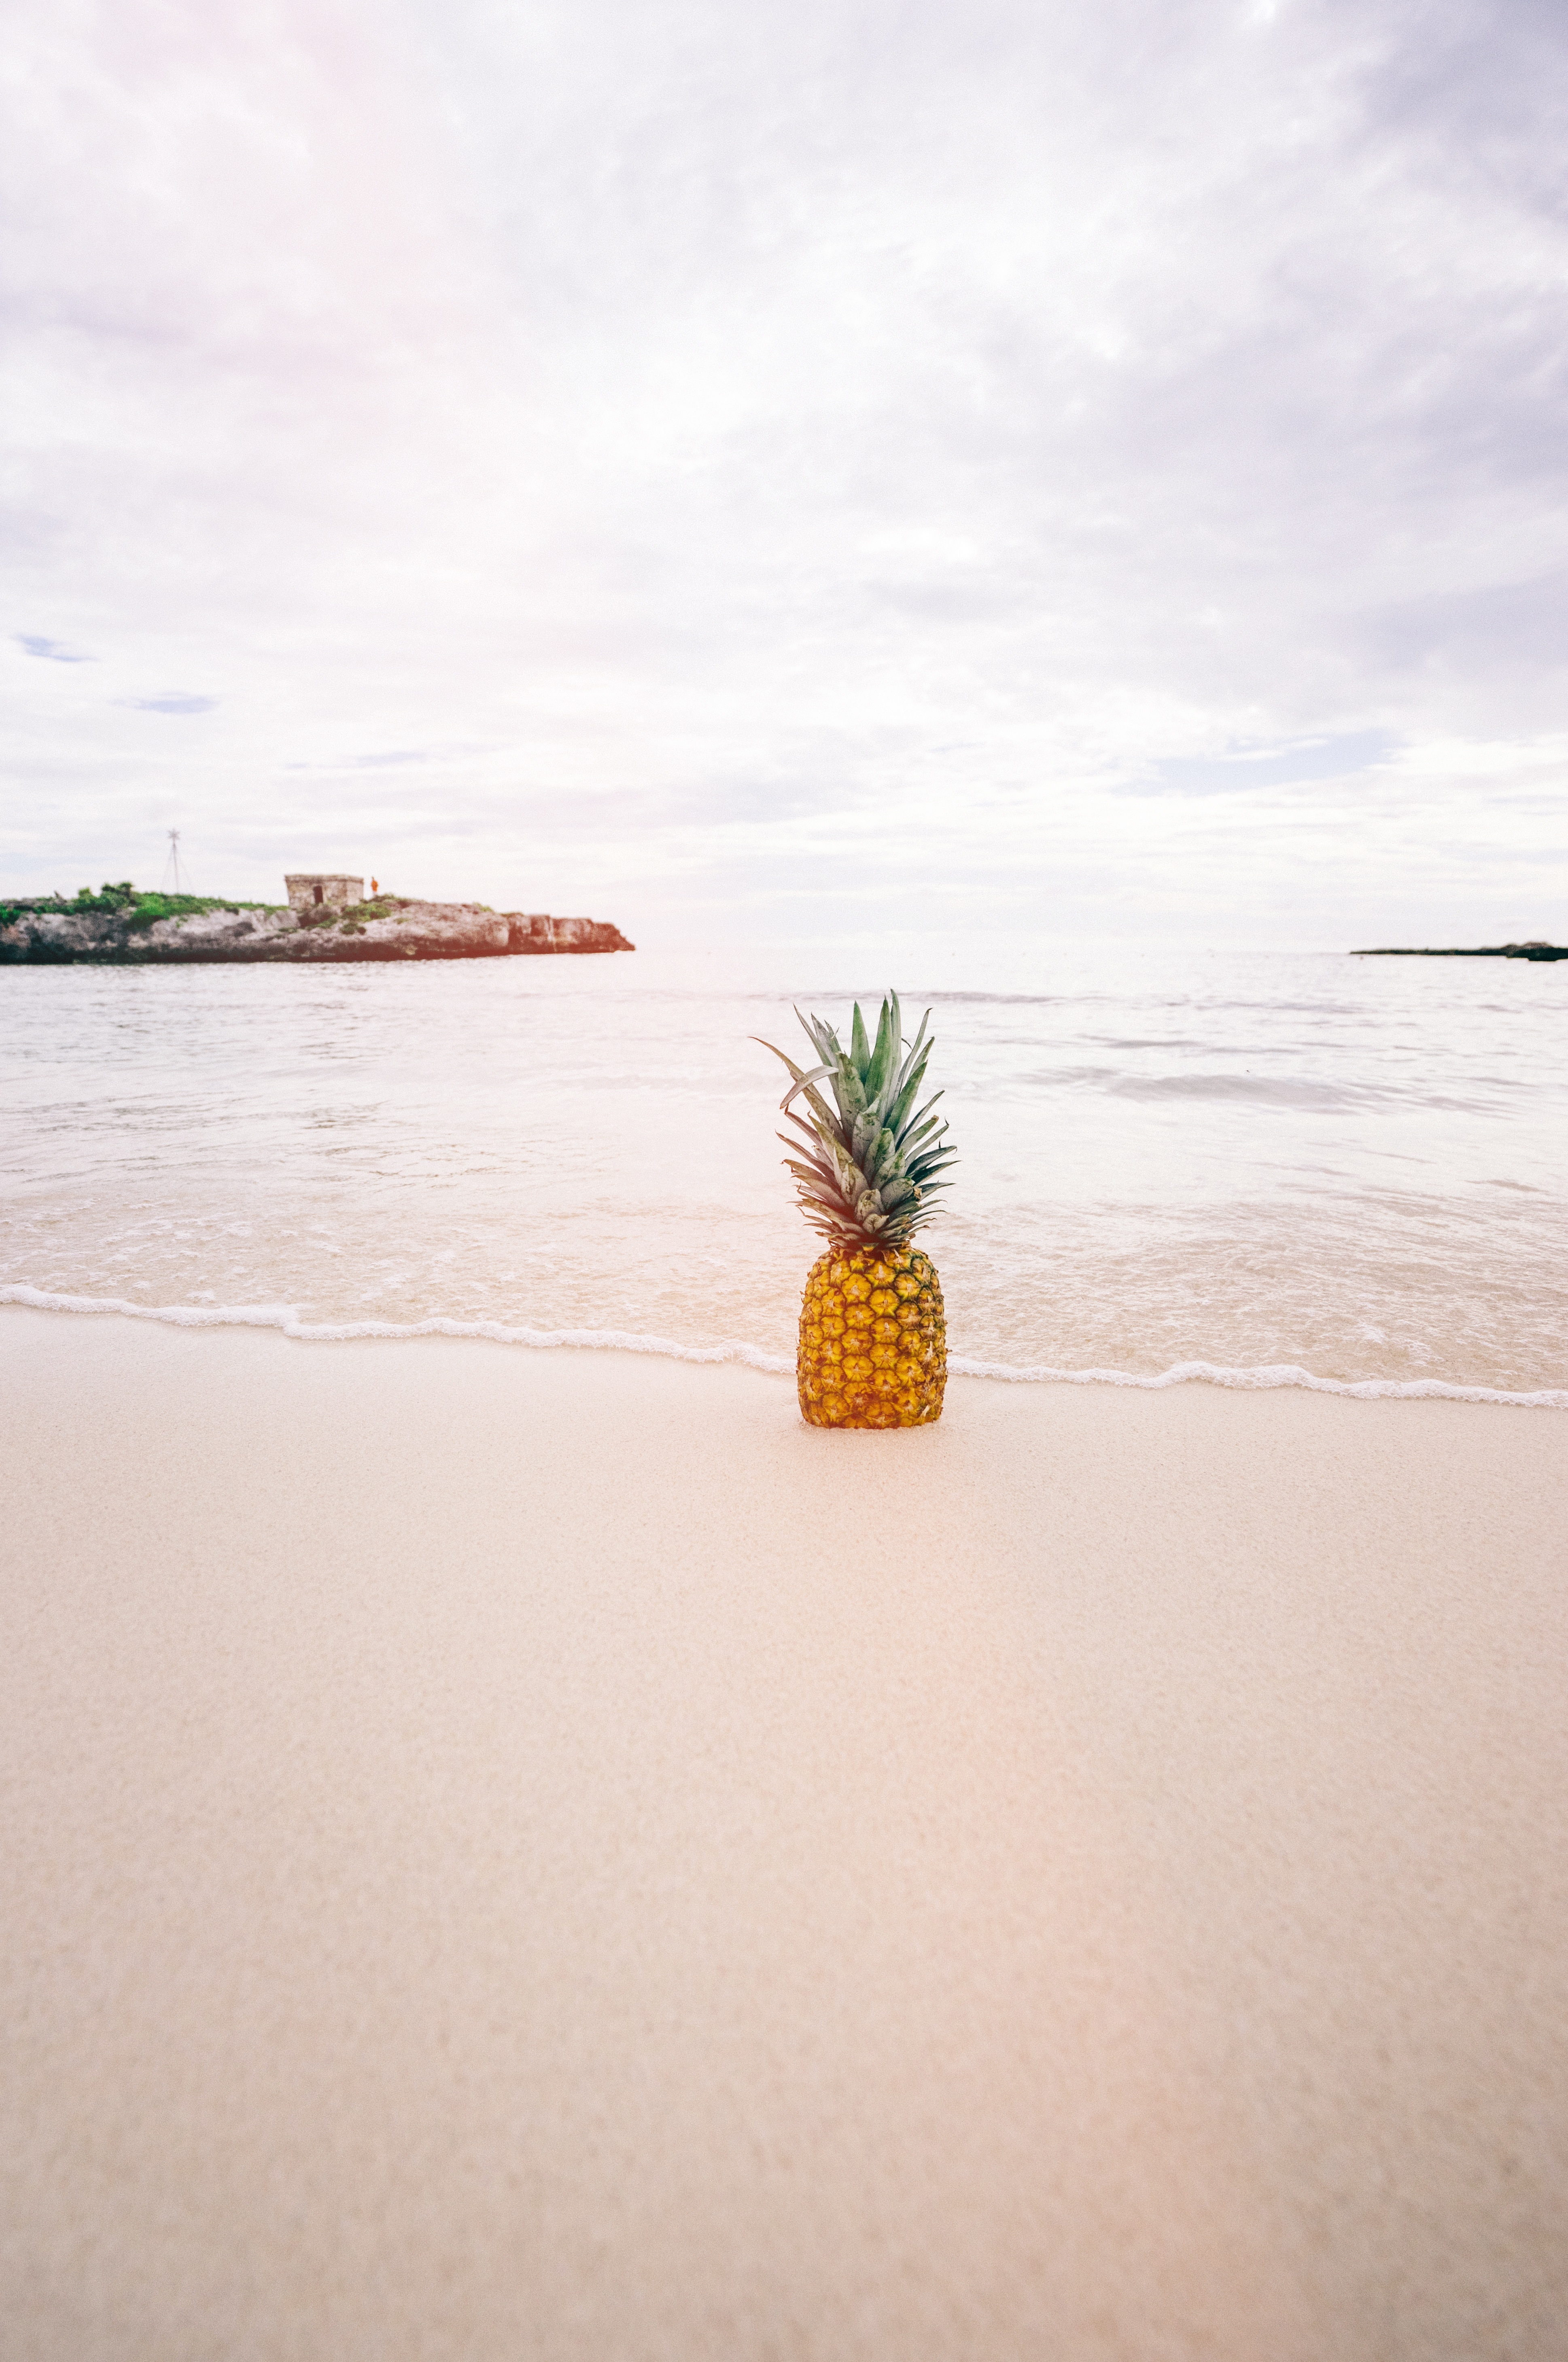
beach, sea, coast, sand, ocean, spiky, fruit, morning, shore, summer, vacation, seaside, tropical, bay, material, pineapple, cocktail, body of water, ananas, bromeliaceae, ananas comosus